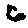
Label: 6